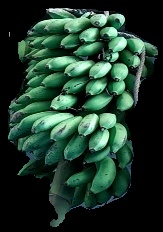
Variety: rasbale
Grade: grade2